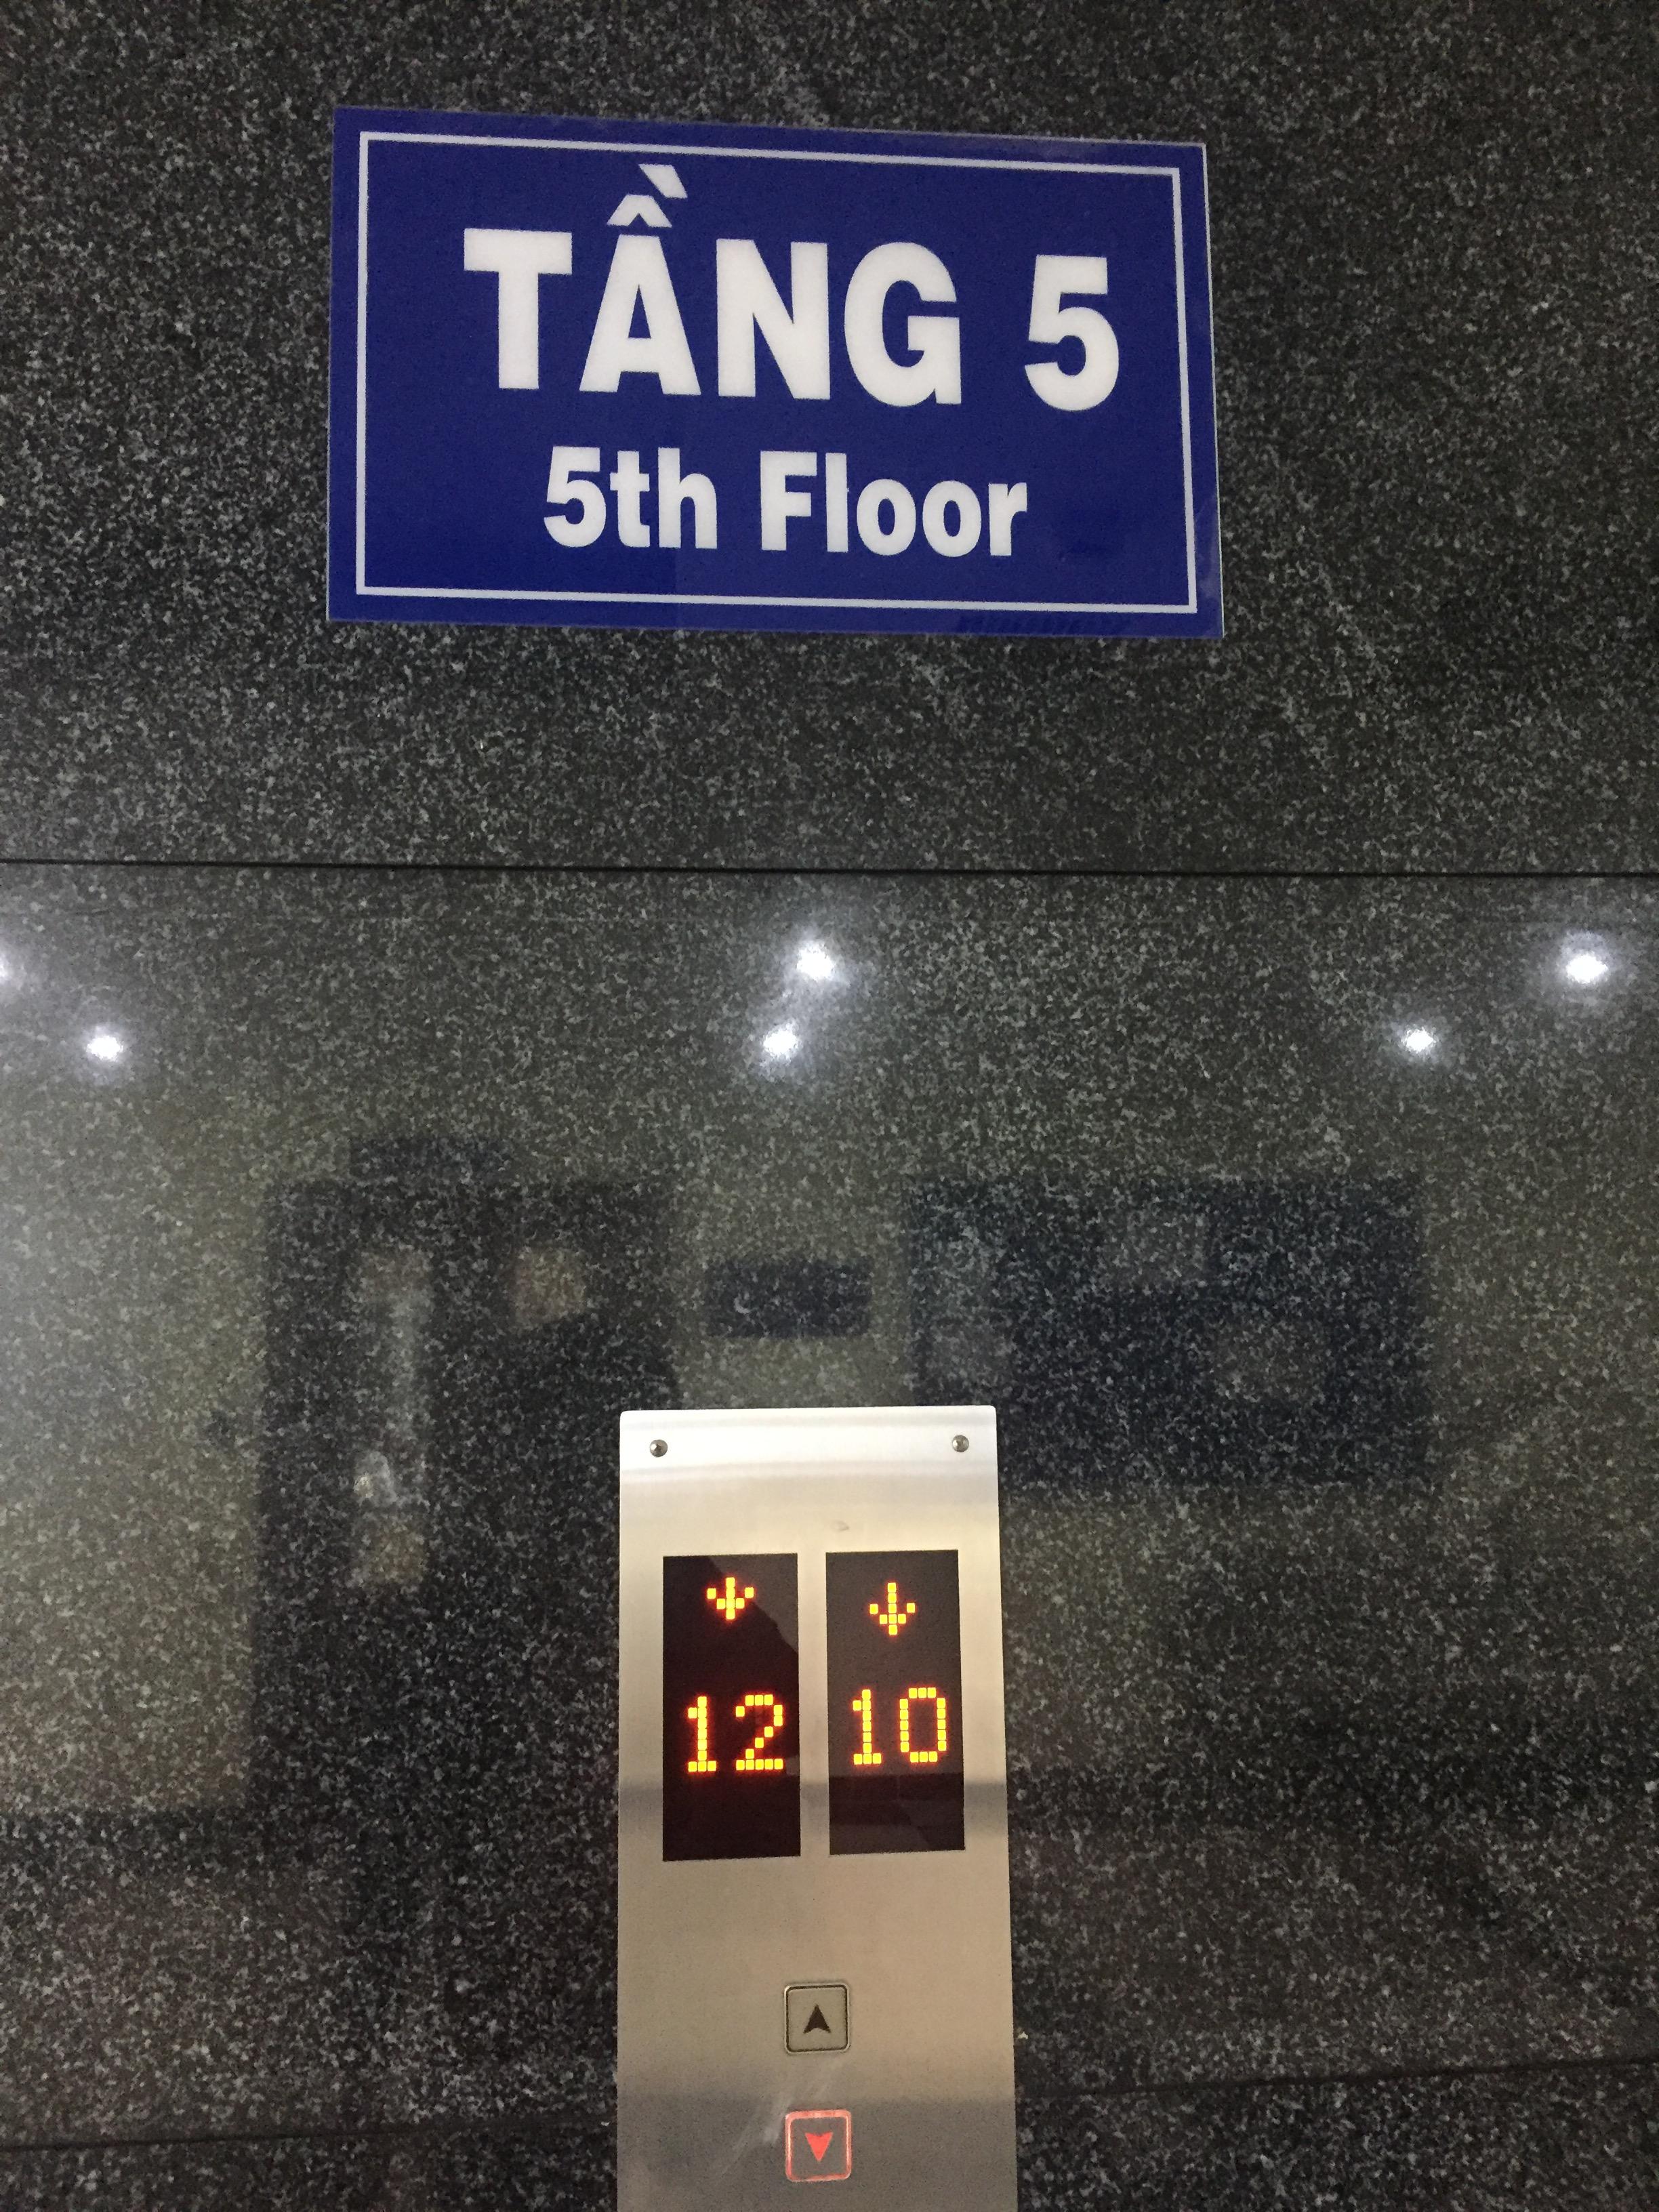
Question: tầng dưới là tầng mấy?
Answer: tầng dưới là tầng 4